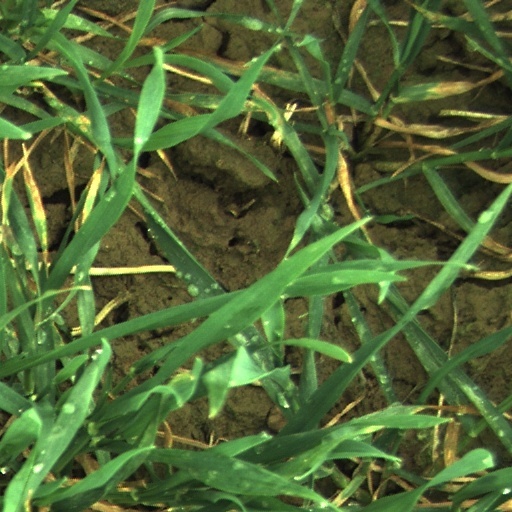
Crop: wheat